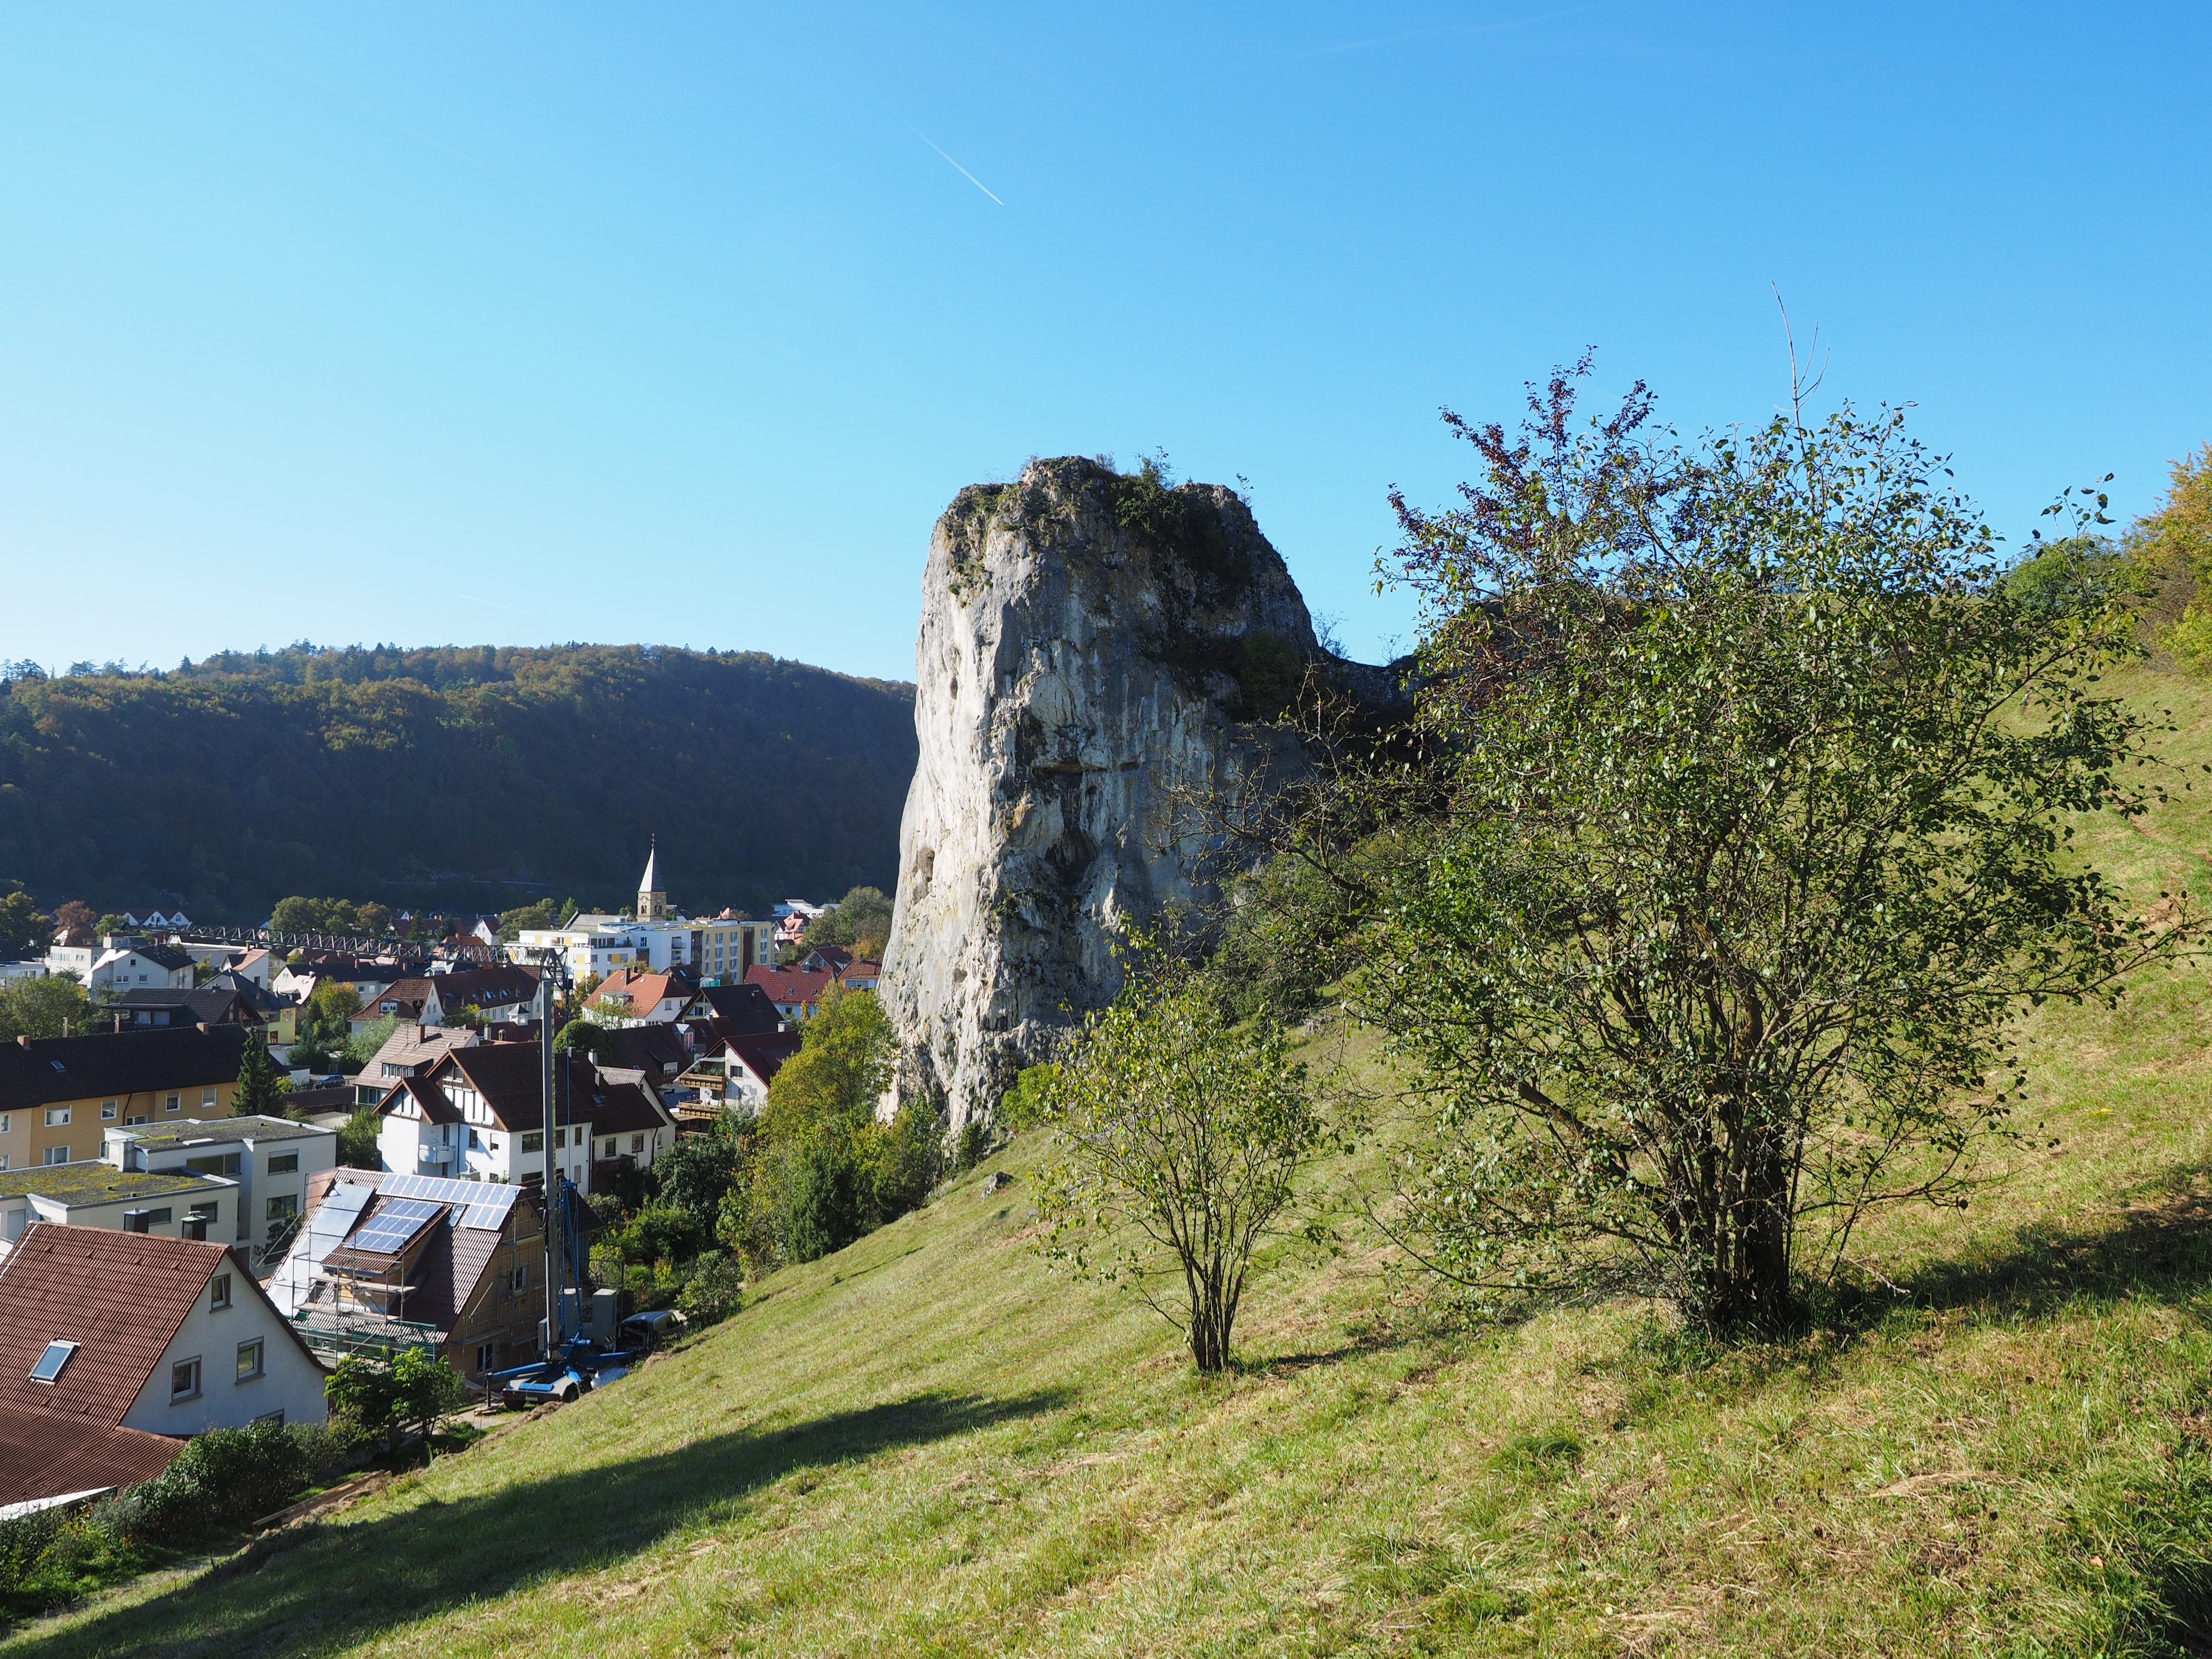
tree, rock, mountain, hill, mountain range, cliff, tourism, terrain, idyll, rural area, jerk, protected landscape area, blaubeuren, mountainous landforms, metzger rock